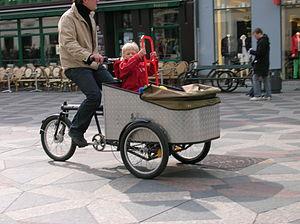
Un triporteur est un véhicule à trois roues destiné au transport des marchandises ou des personnes.
Le vélo cargo, vélo de fret ou cargo bike est un véhicule terrestre à deux ou trois roues dérivé de la bicyclette, destiné à transporter des charges plus importantes que sur un vélo classique.